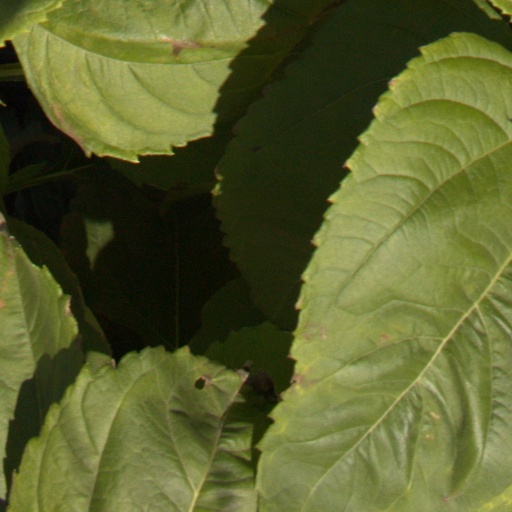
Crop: Jerusalem artichoke